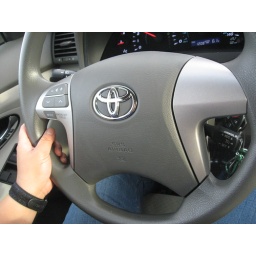
the green girl driving home in her new car